Hypertrichosis

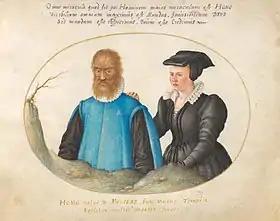
Petrus Gonsalvus, "’The Hairy Man’", as illustrated by Joris Hoefnagel in his "Elementa Depicta"

Hypertrichosis (sometimes known as werewolf syndrome) is an abnormal amount of hair growth over the body. The two distinct types of hypertrichosis are generalized hypertrichosis, which occurs over the entire body, and localized hypertrichosis, which is restricted to a certain area. Hypertrichosis can be either congenital (present at birth) or acquired later in life. The excess growth of hair occurs in areas of the skin with the exception of androgen-dependent hair of the pubic area, face, and axillary regions.